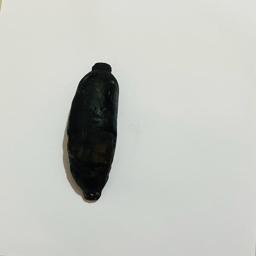
Ripeness: Overripe